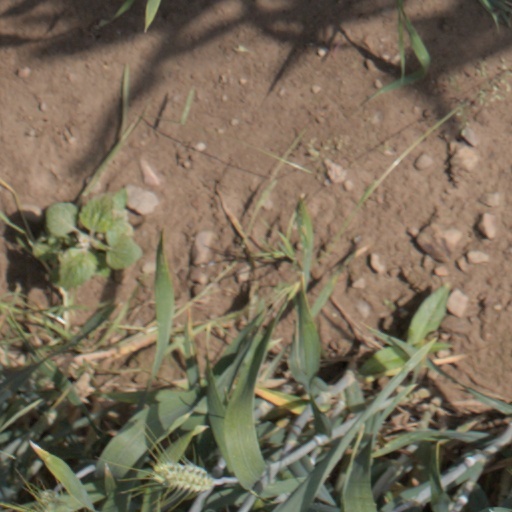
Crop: wheat